Nasal concha

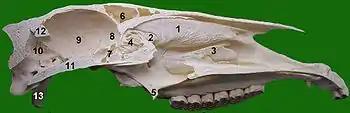
The horse breathes through nares (nostrils) which expand during exercise. The nasal passages have two turbinates on either side which increase the surface area to which air is exposed.

Generally, in animals, nasal conchae are convoluted structures of thin bone or cartilage located in the nasal cavity. These are lined with mucous membranes that can perform two functions. They can improve the sense of smell by increasing the area available to absorb airborne chemicals, and they can warm and moisten inhaled air, and extract heat and moisture from exhaled air to prevent desiccation of the lungs. Olfactory turbinates are found in all living tetrapods, and respiratory turbinates are found in most mammals and birds.